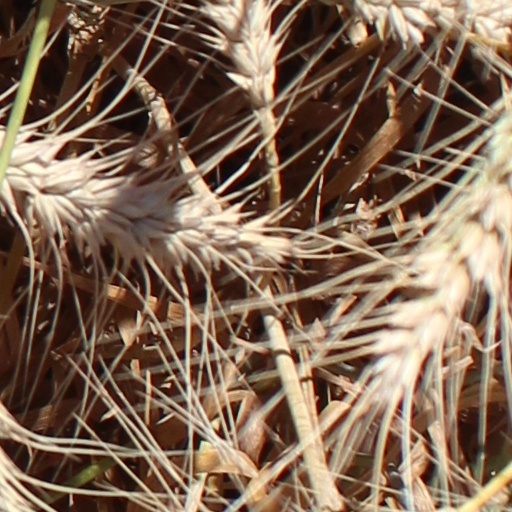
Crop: wheat